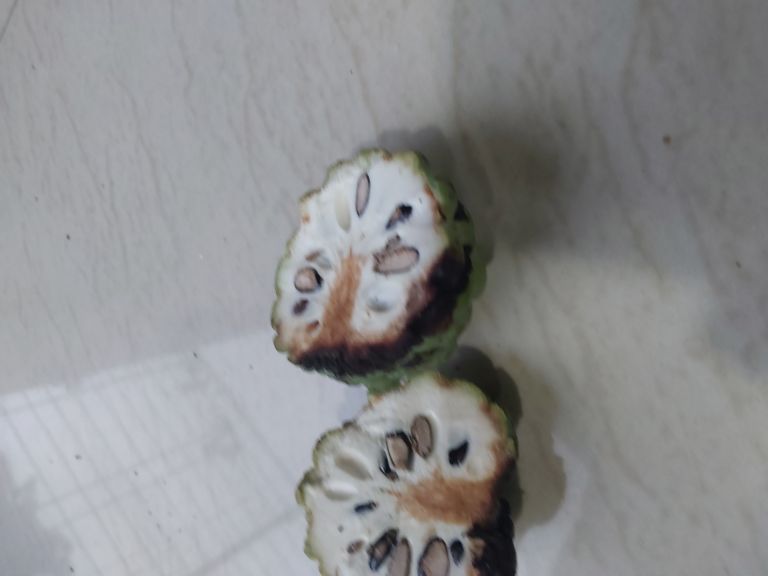
Disease label: Diplodia Rot